The Power of the Land

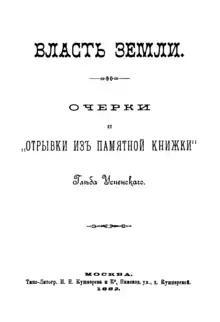
1882 title page

The Power of the Land is a collection of sketches by Gleb Uspensky, first published in "Otechestvennye zapiski", Nos. 1-3, 1882. Followed by heated discussion in the Russian press, it was praised by liberals and panned by conservatives. In retrospect the book is regarded as Uspensky's major work.